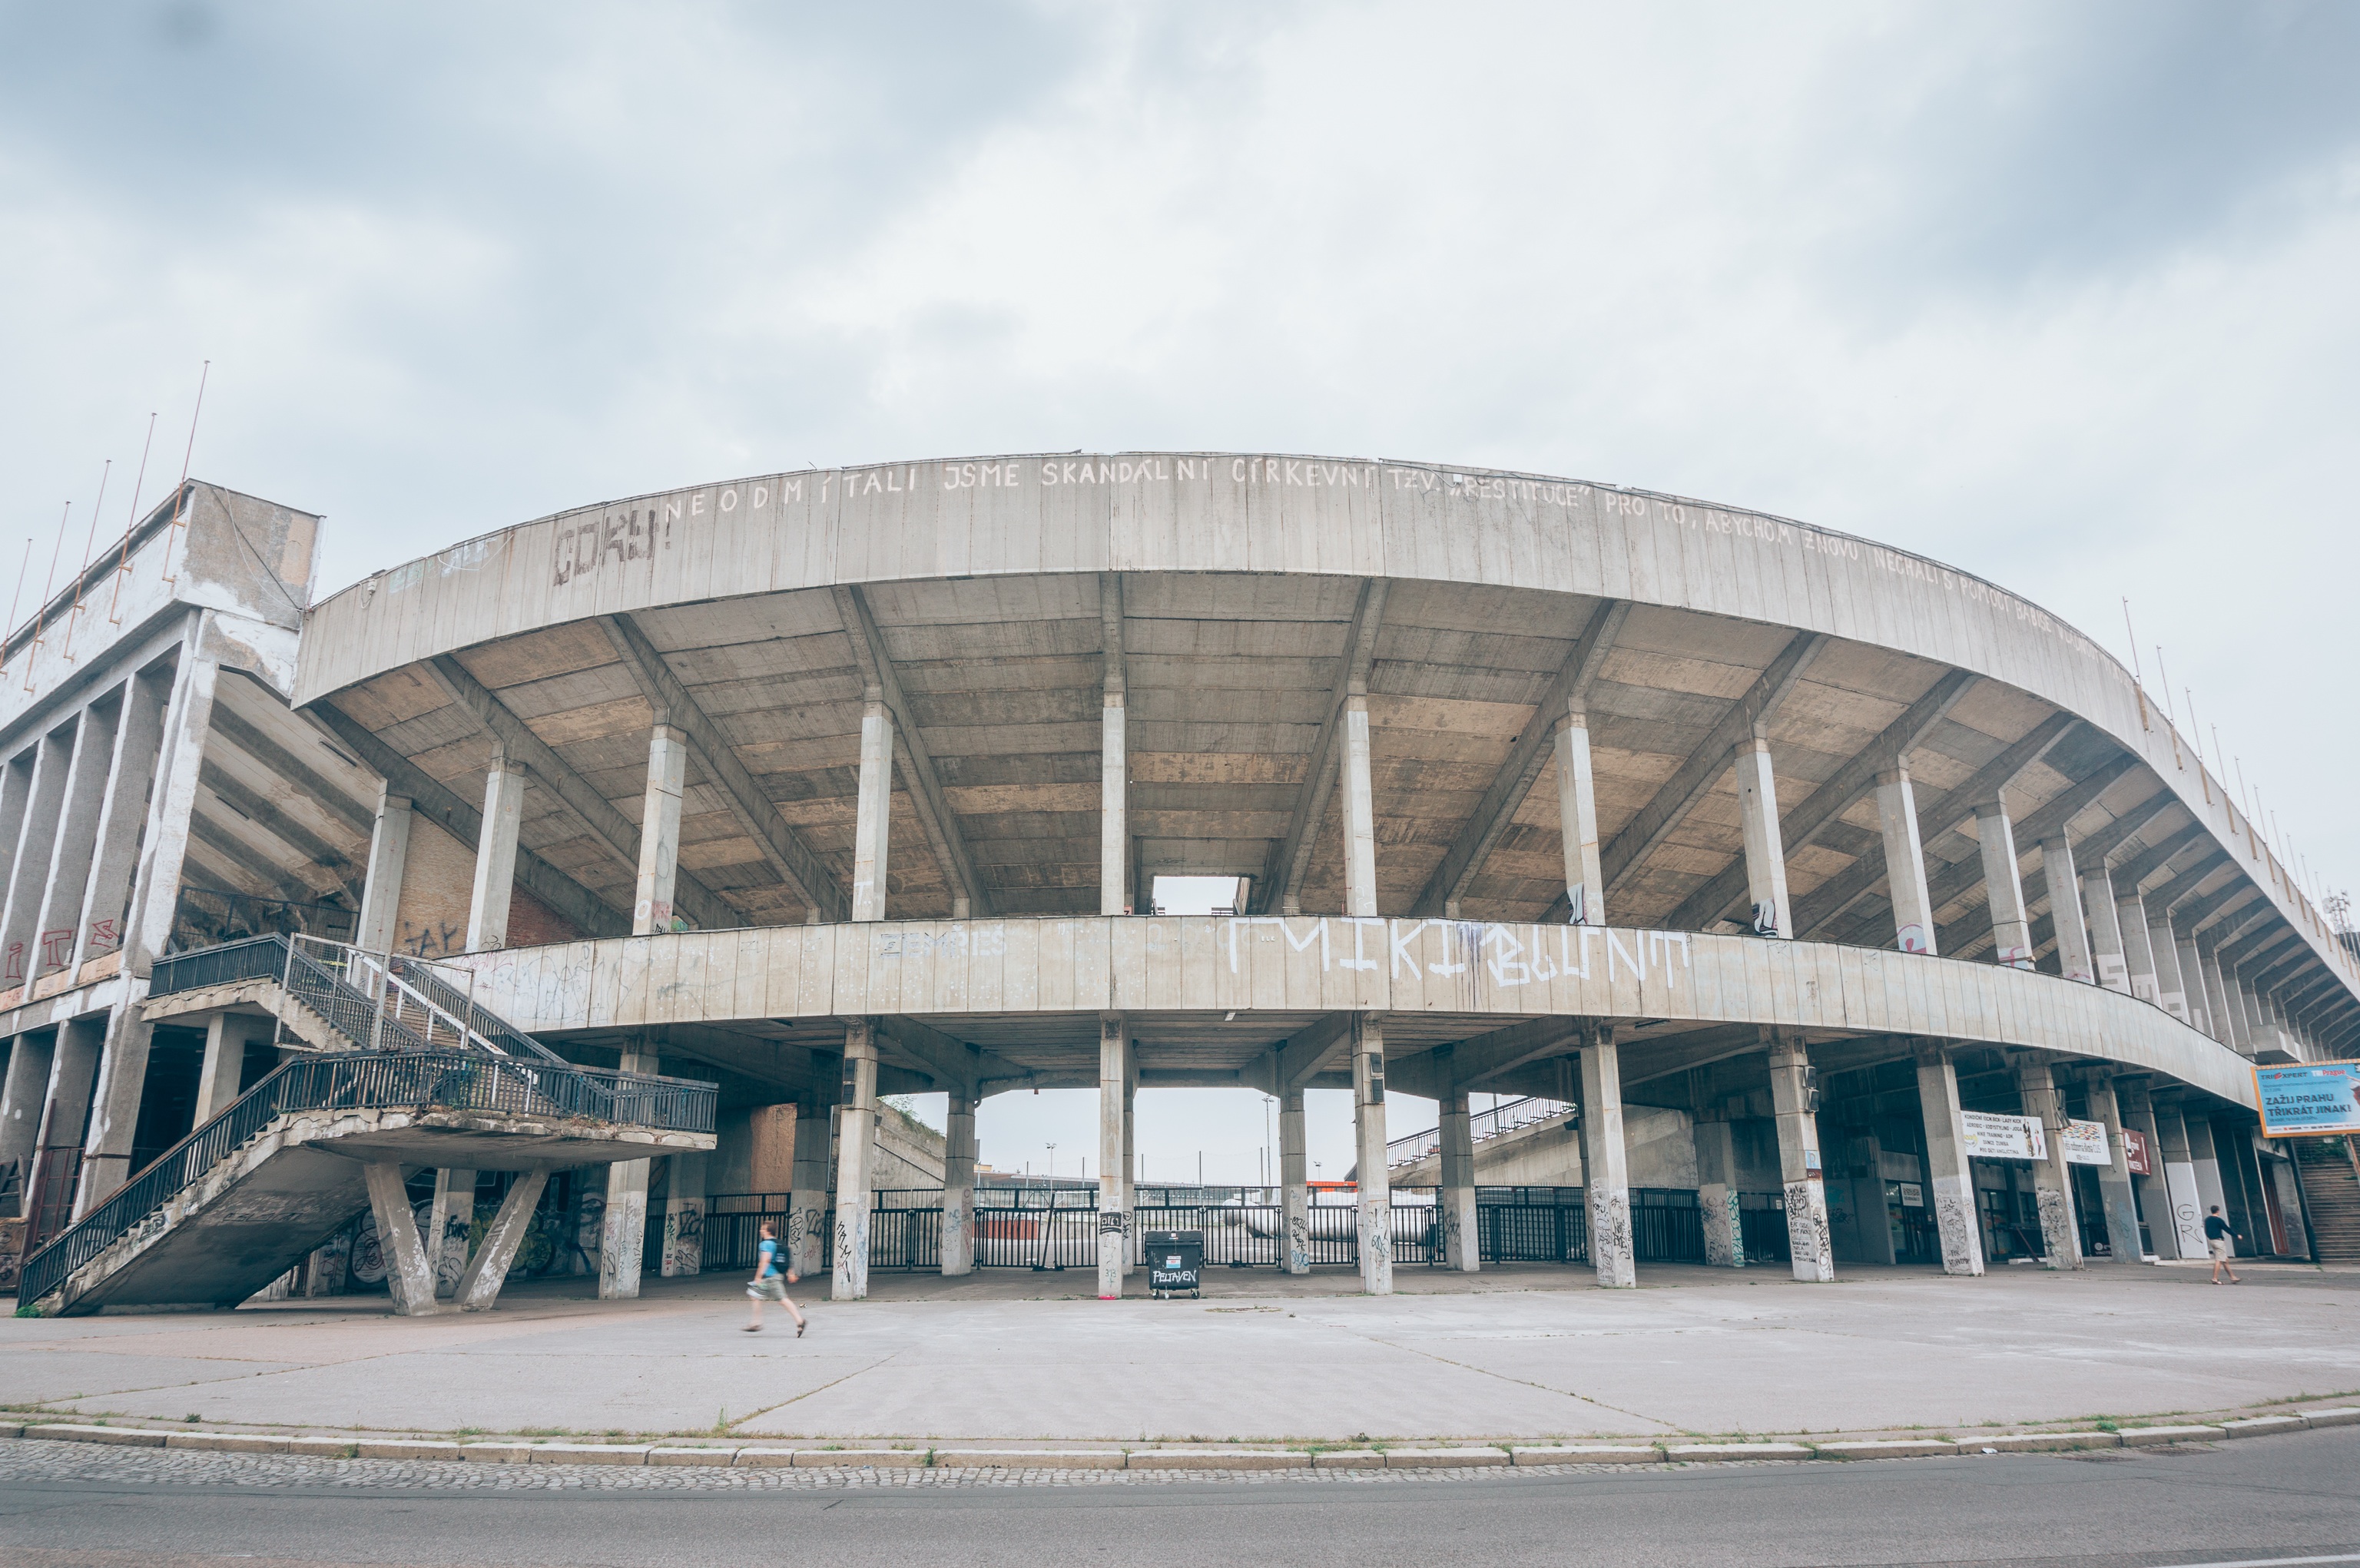
architecture, structure, building, urban, opera house, landmark, stadium, concrete, arena, sport venue